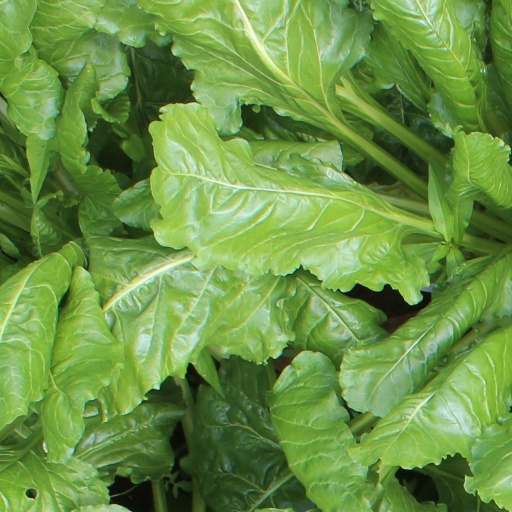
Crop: sugar beet